Bhagyanagara Veedhullo Gammattu

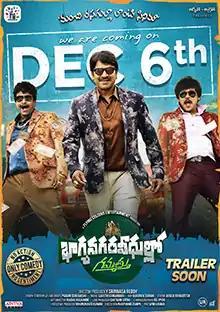
Theatrical release poster

Bhagyanagara Veedhullo Gammattu is a 2019 Indian Telugu-language comedy drama film directed and co-produced by Srinivasa Reddy in his directorial debut. The film stars himself and comedians Satya and Shakalaka Shankar. The film was not commercially successful.